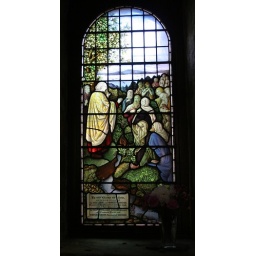
Stained glass window in St Fillan's kirk 1